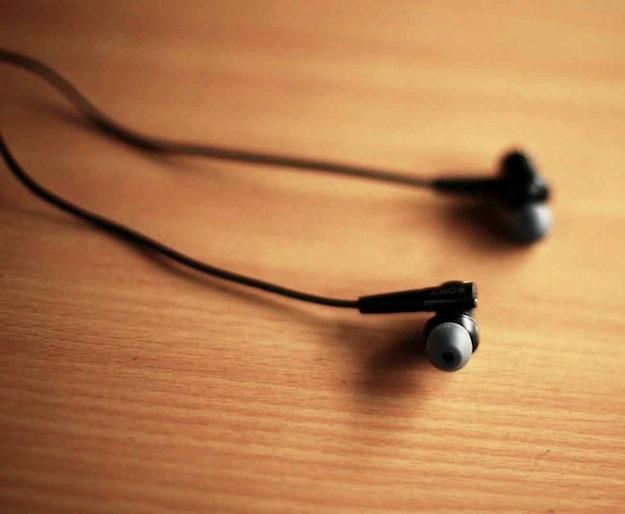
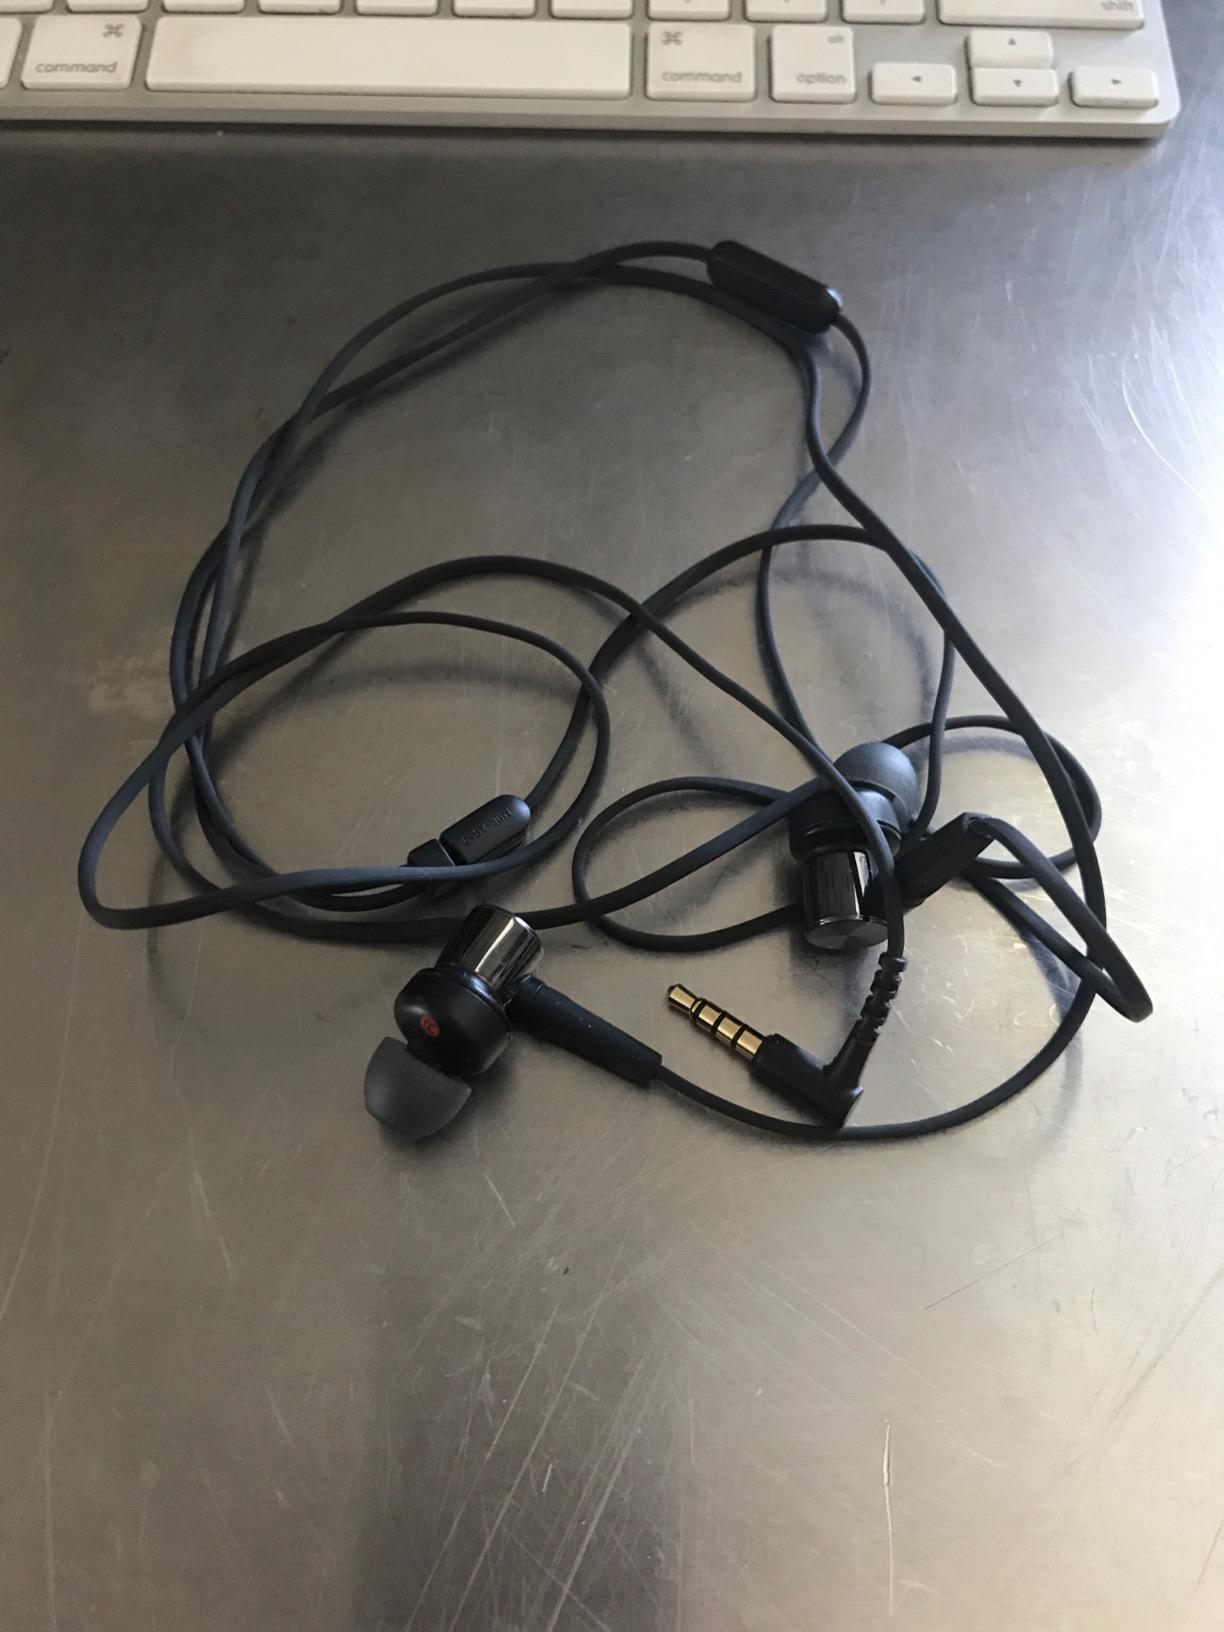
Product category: headphones
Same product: yes